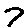
Label: 7